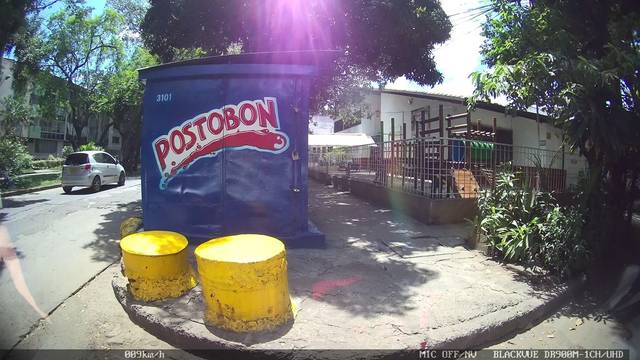
Region: Colombia
Coordinates: 3.472, -76.523